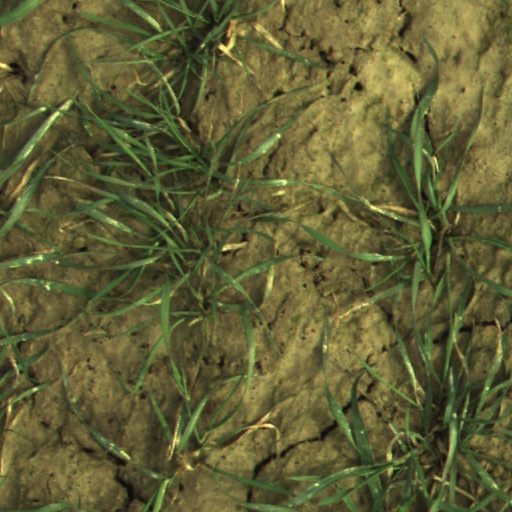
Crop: wheat